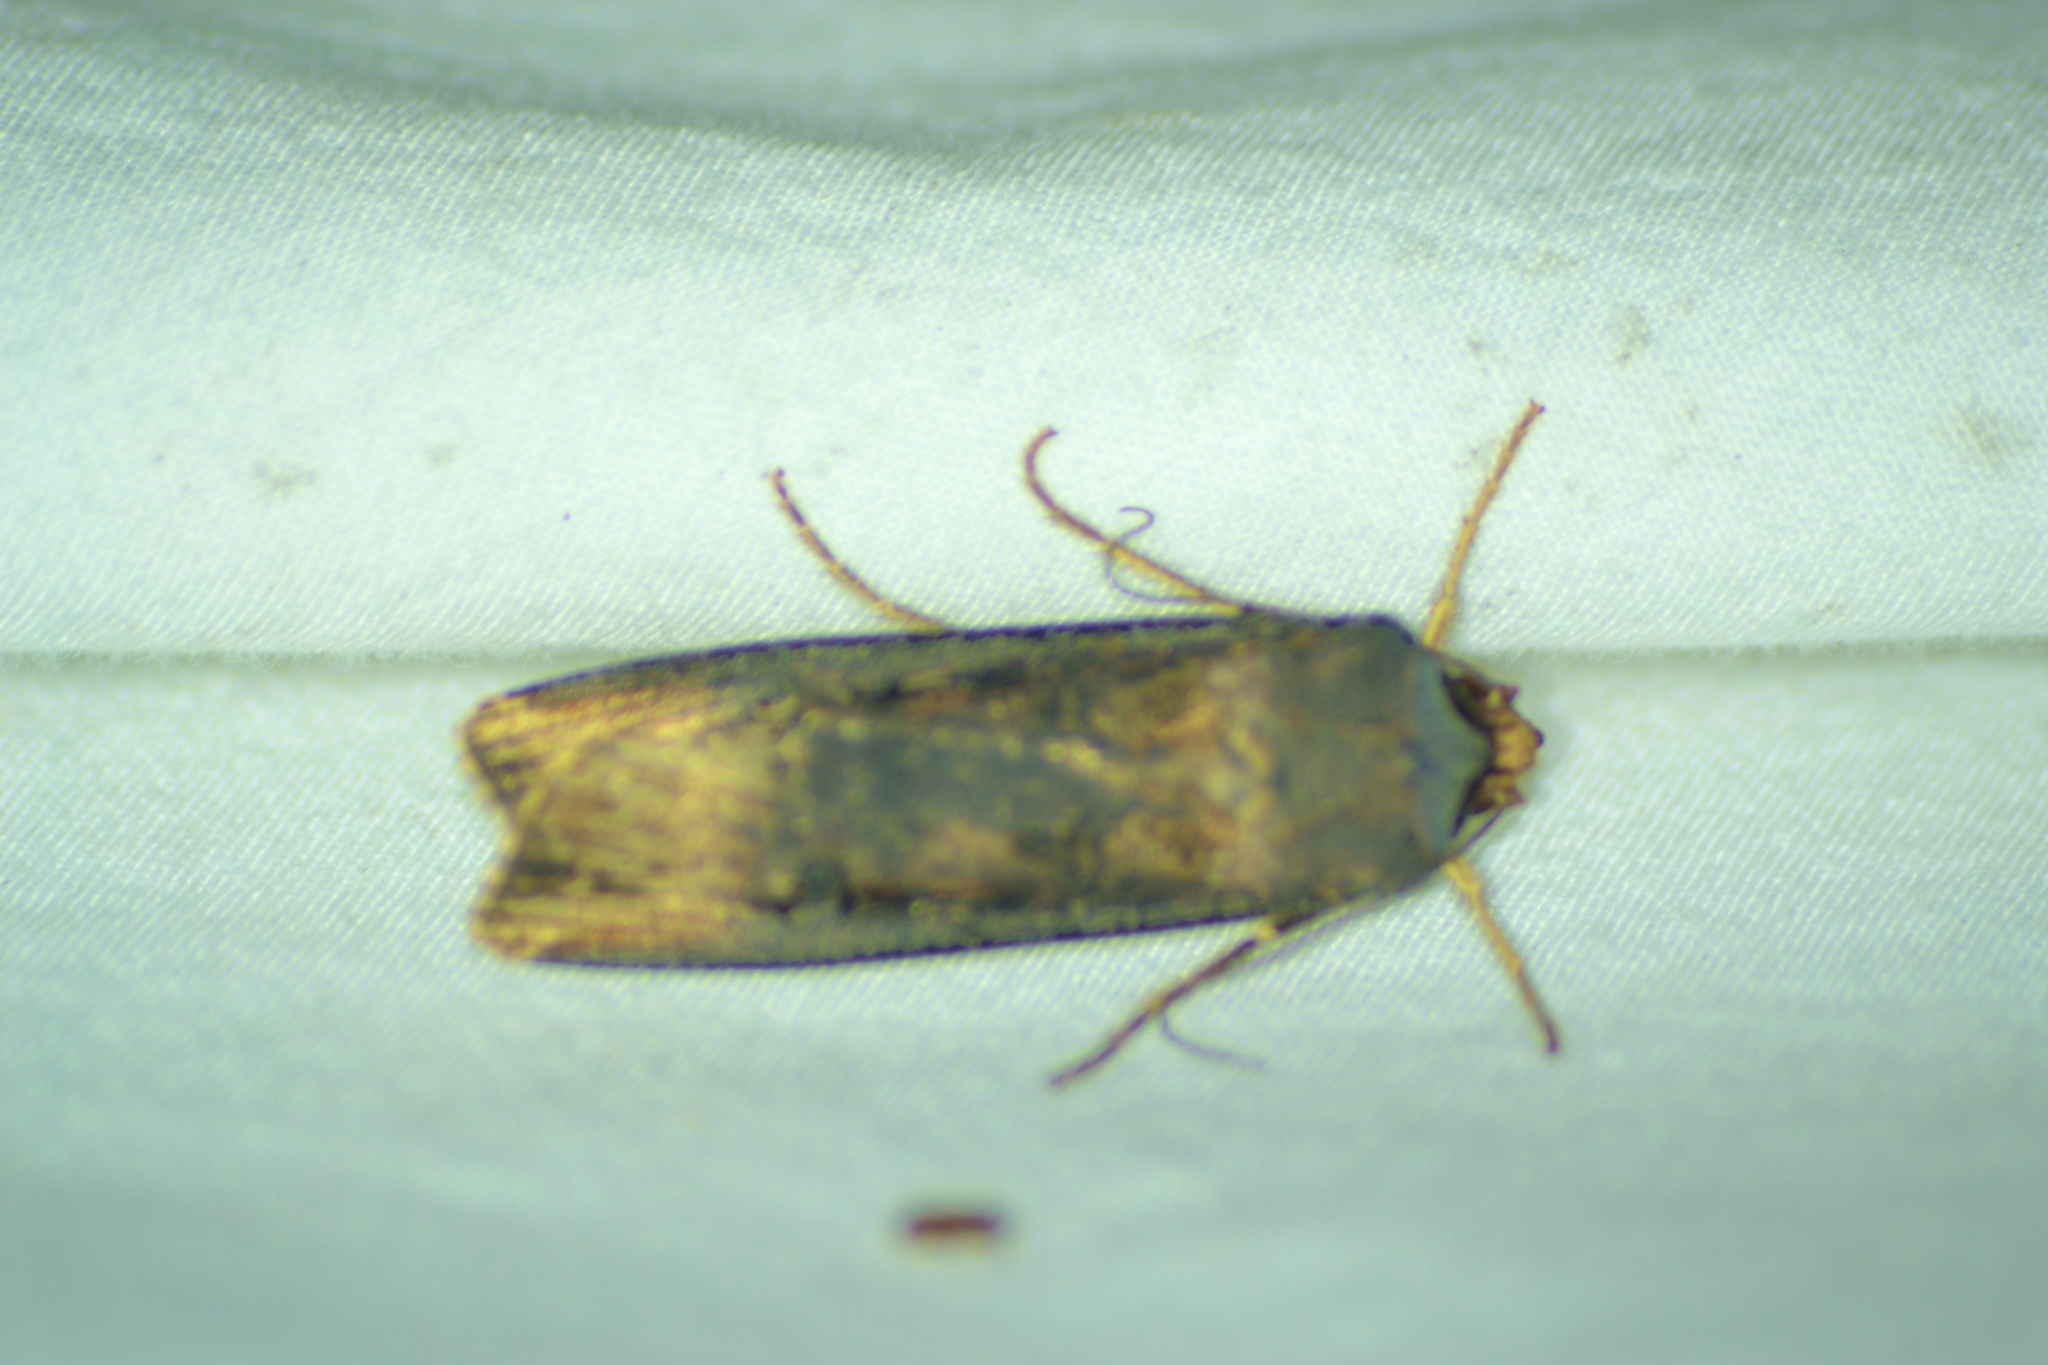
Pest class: cutworms